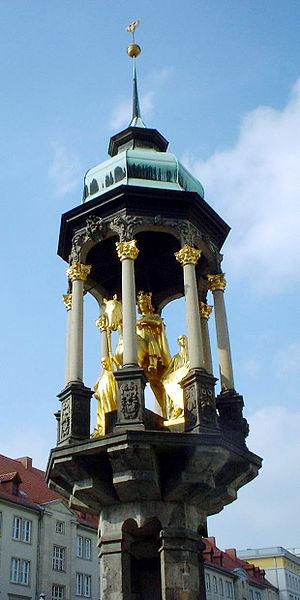
Cet article recense les statues équestres en Allemagne.